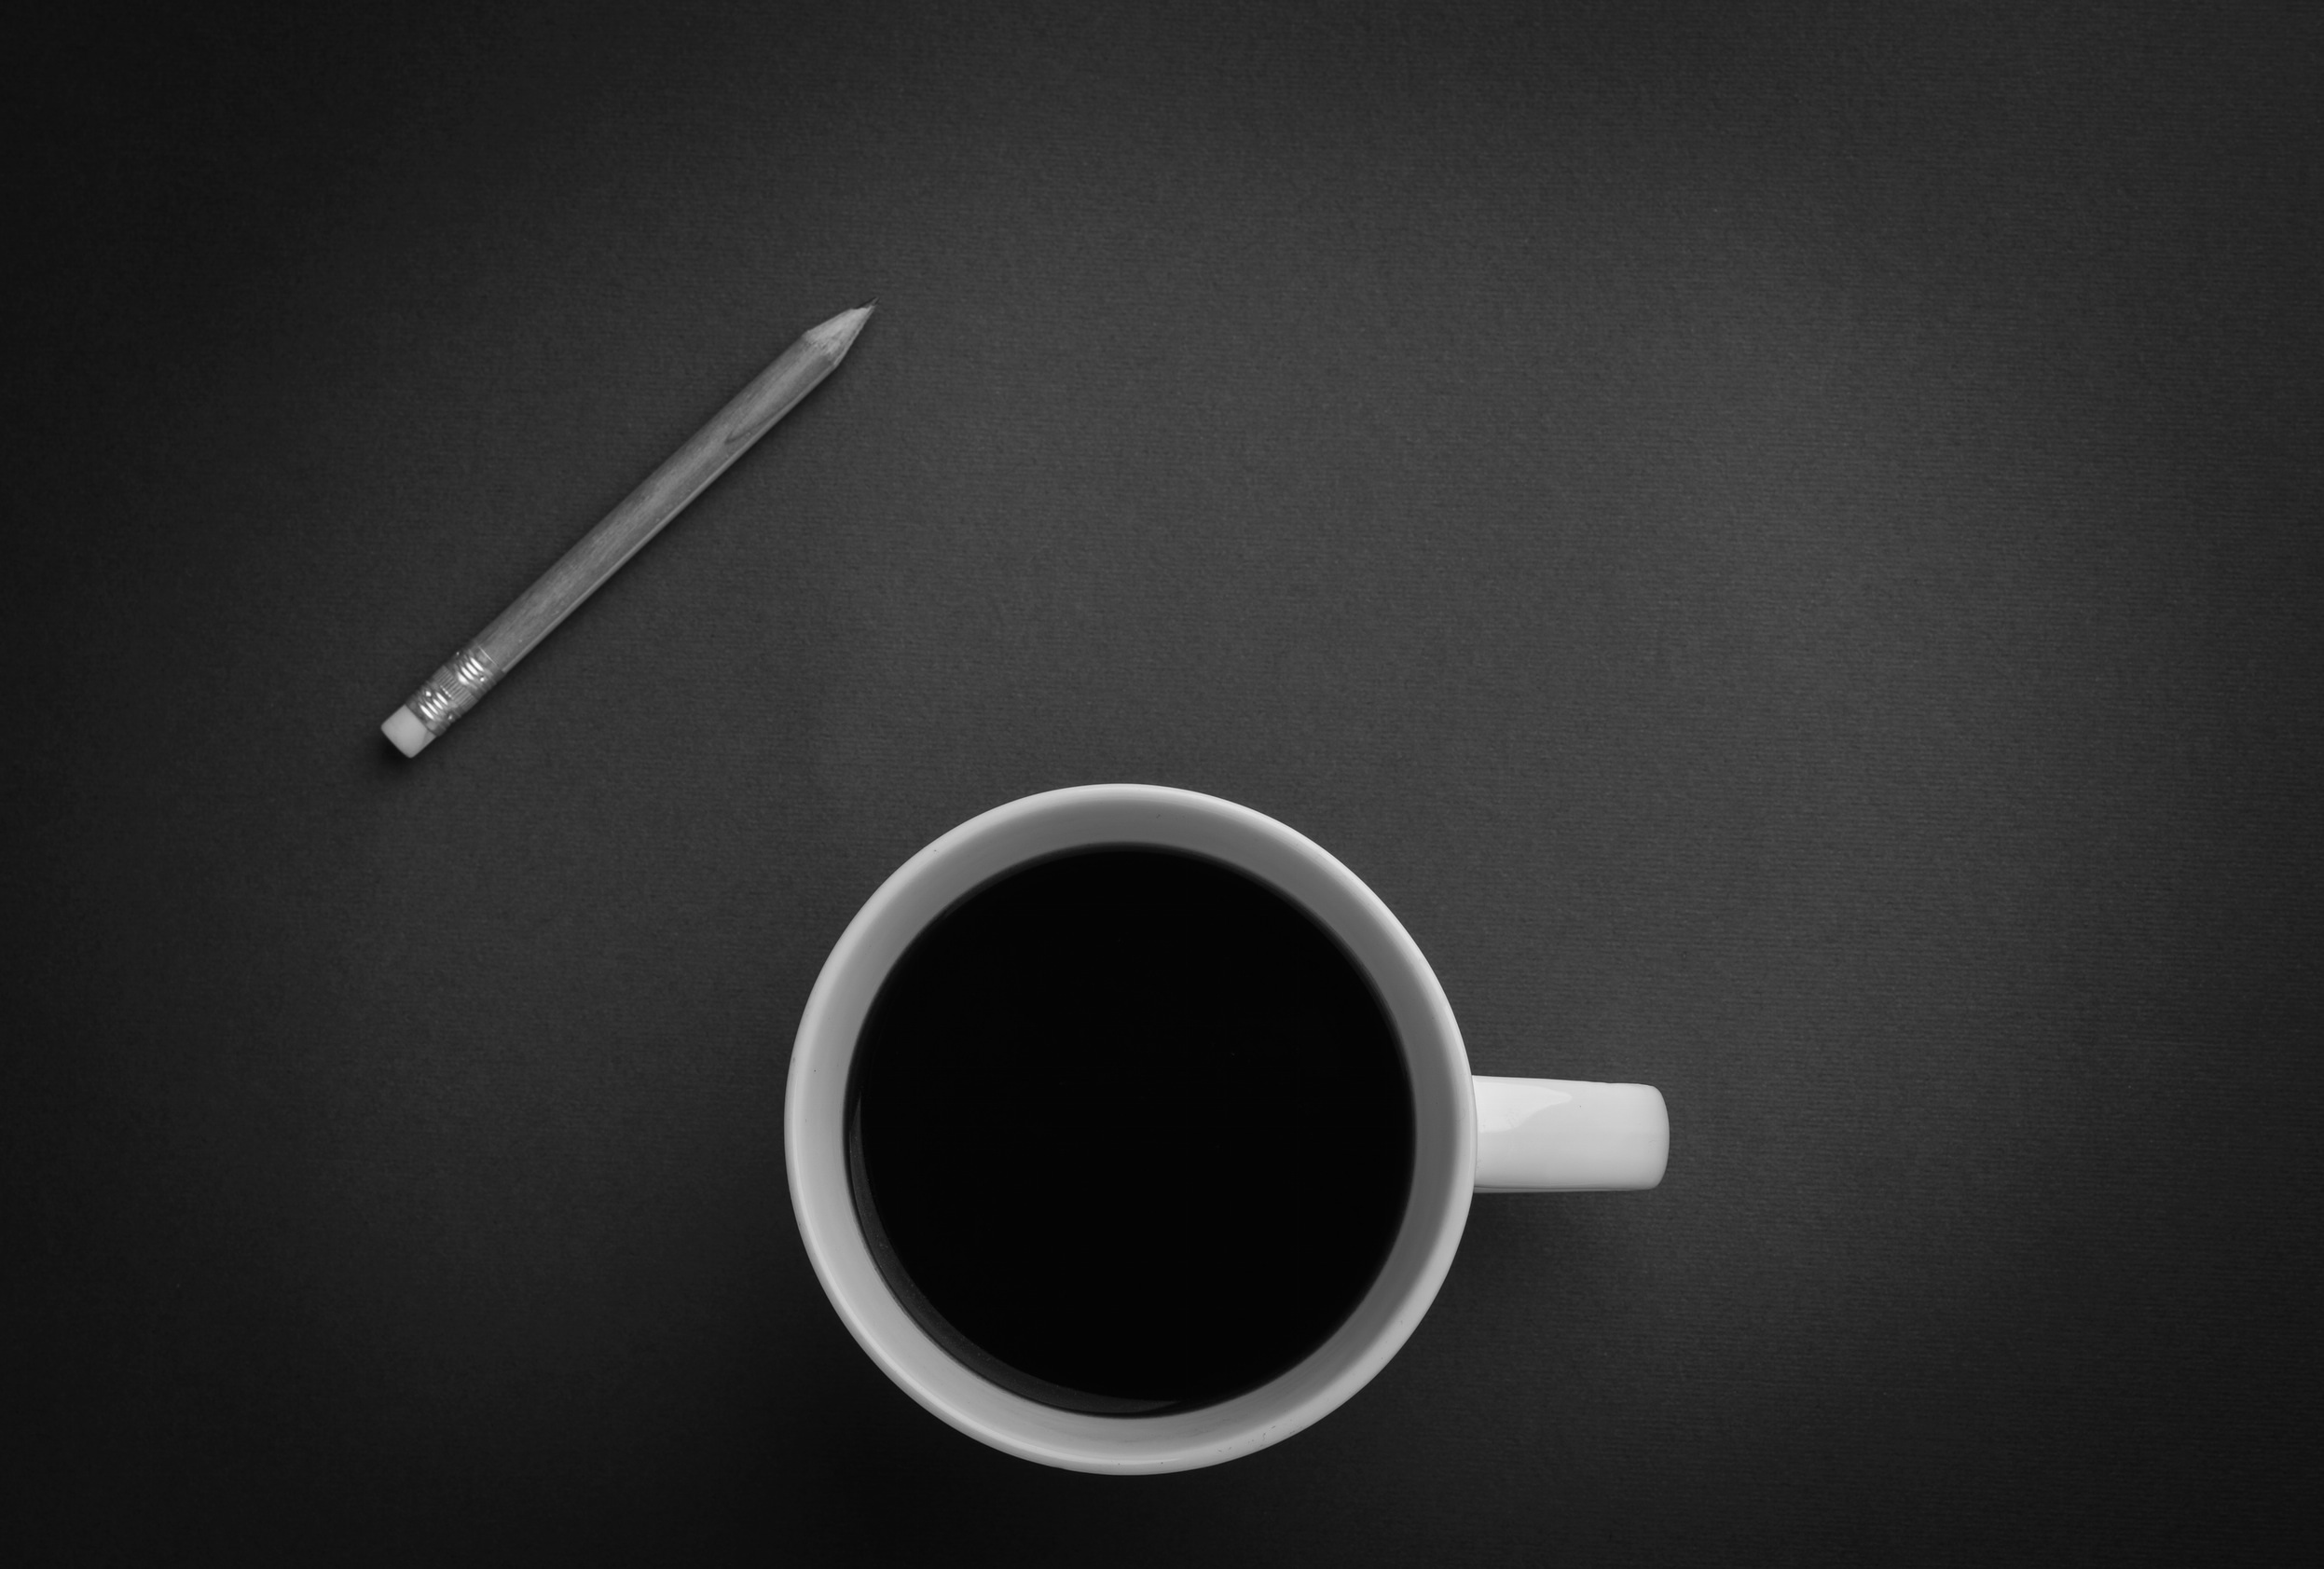
pencil, coffee, black and white, cup, mug, circle, font, logo, monochrome photography, computer wallpaper